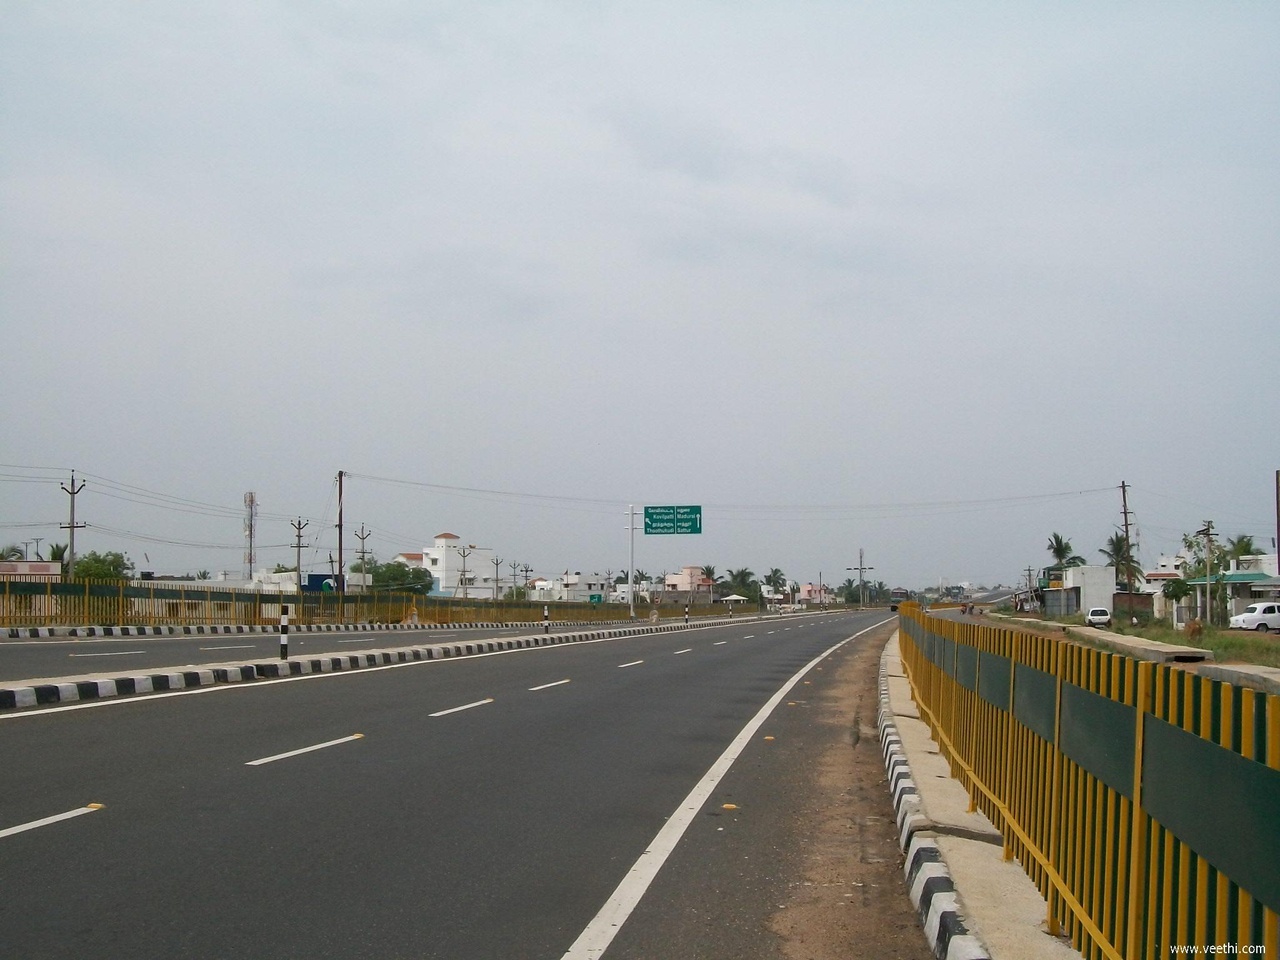
kovilpatti